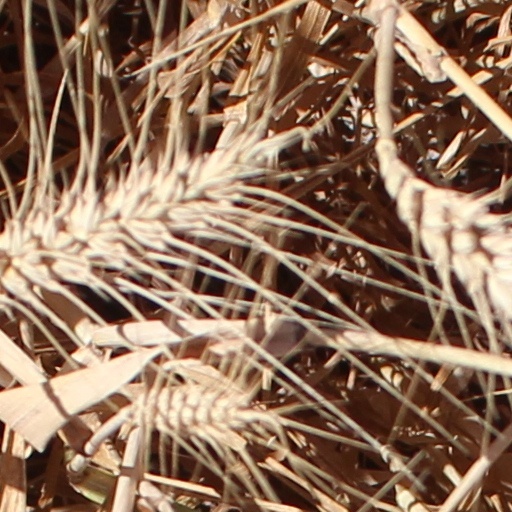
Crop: wheat